Toulouse

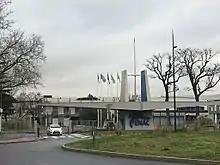
ENAC entrance

Toulouse has the fourth-largest student population in France after Paris, Lyon and Lille with 103,000 students (2012).